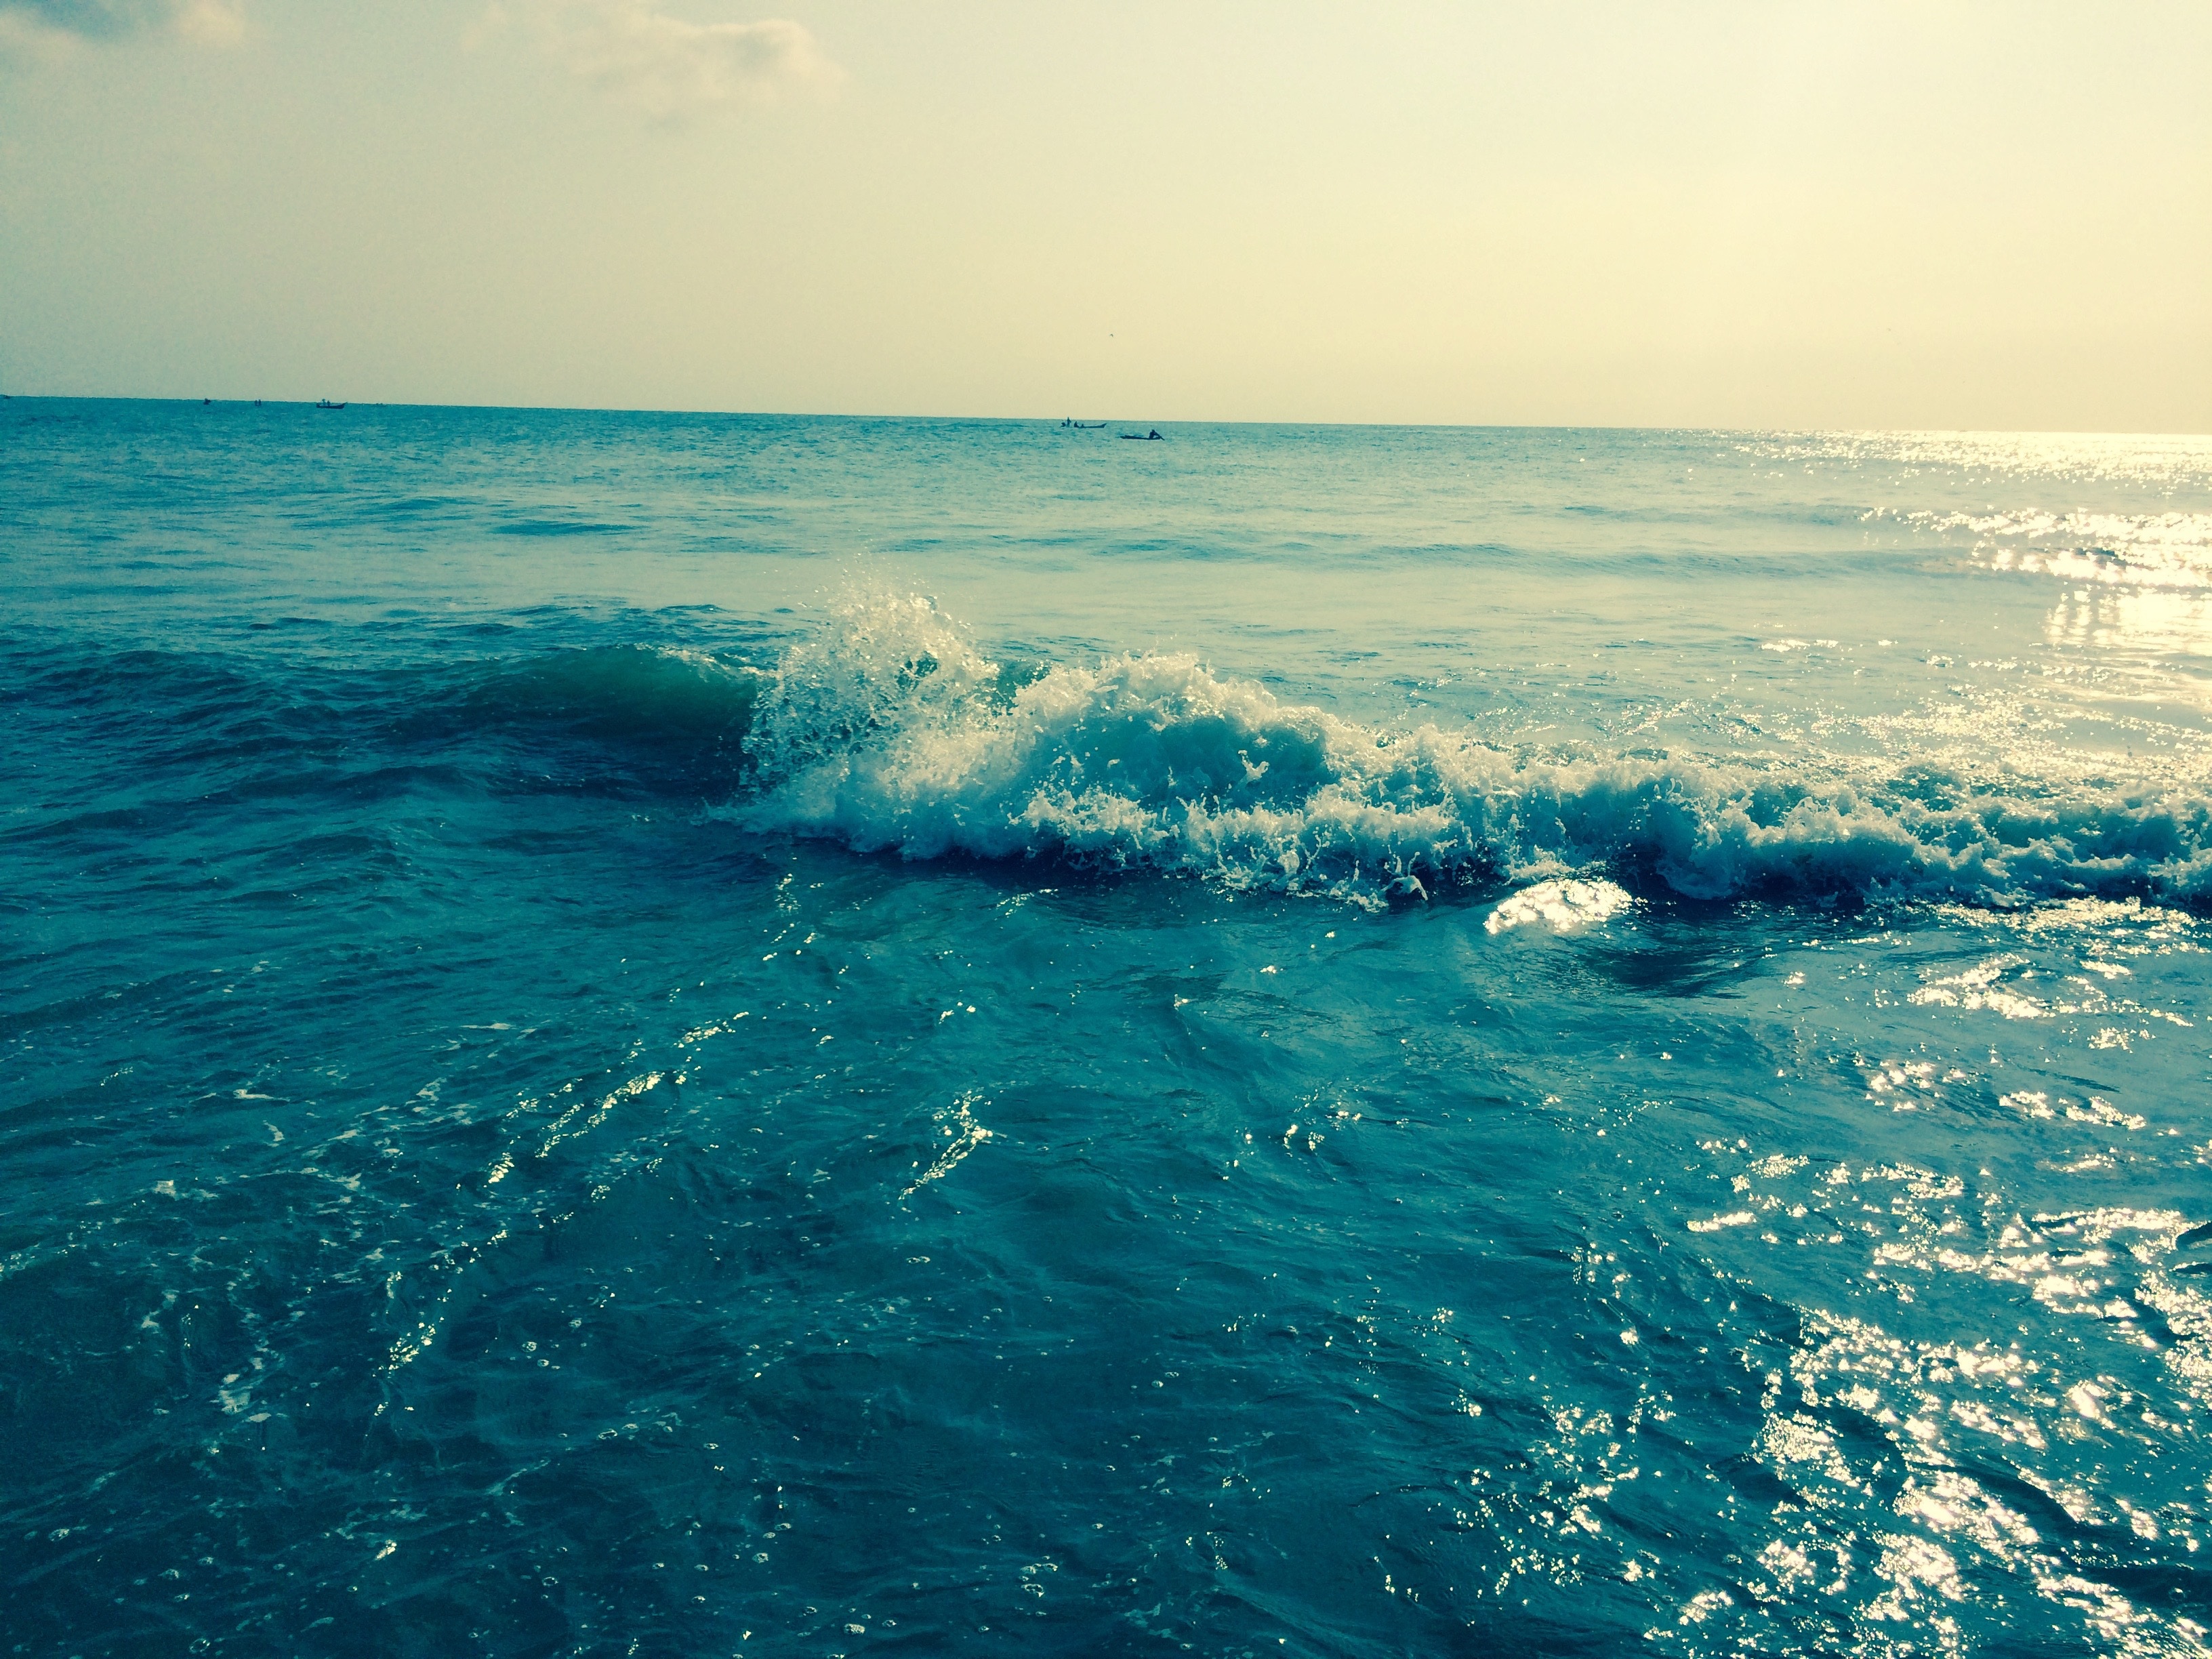
beach, sea, coast, ocean, horizon, shore, wave, body of water, cape, wind wave